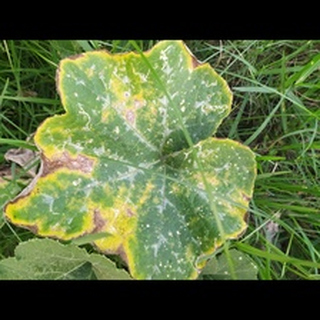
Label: pumpkin_downy_mildew